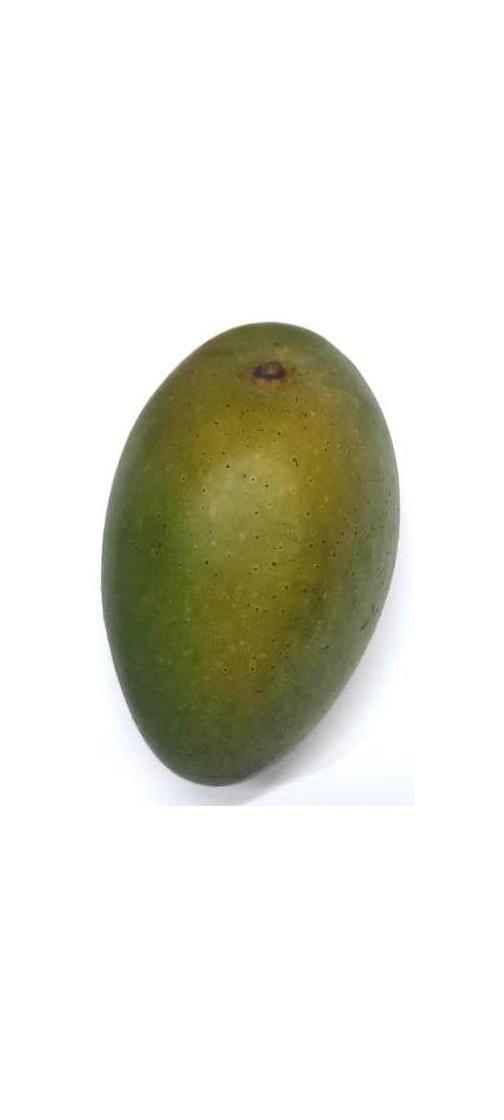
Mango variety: Ashshina Zhinuk